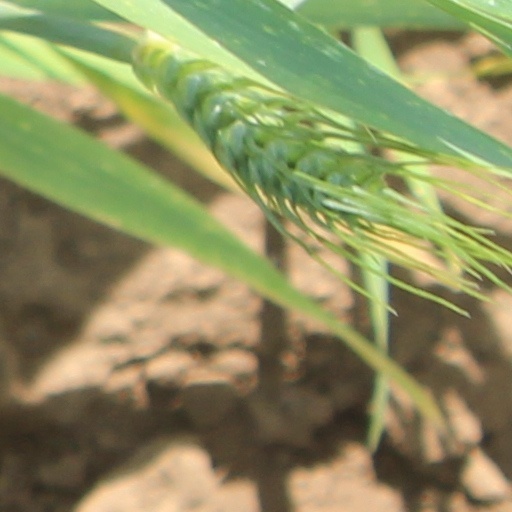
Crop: wheat